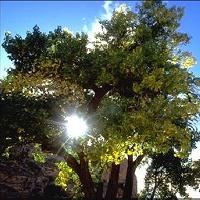
Weather: sun or clear